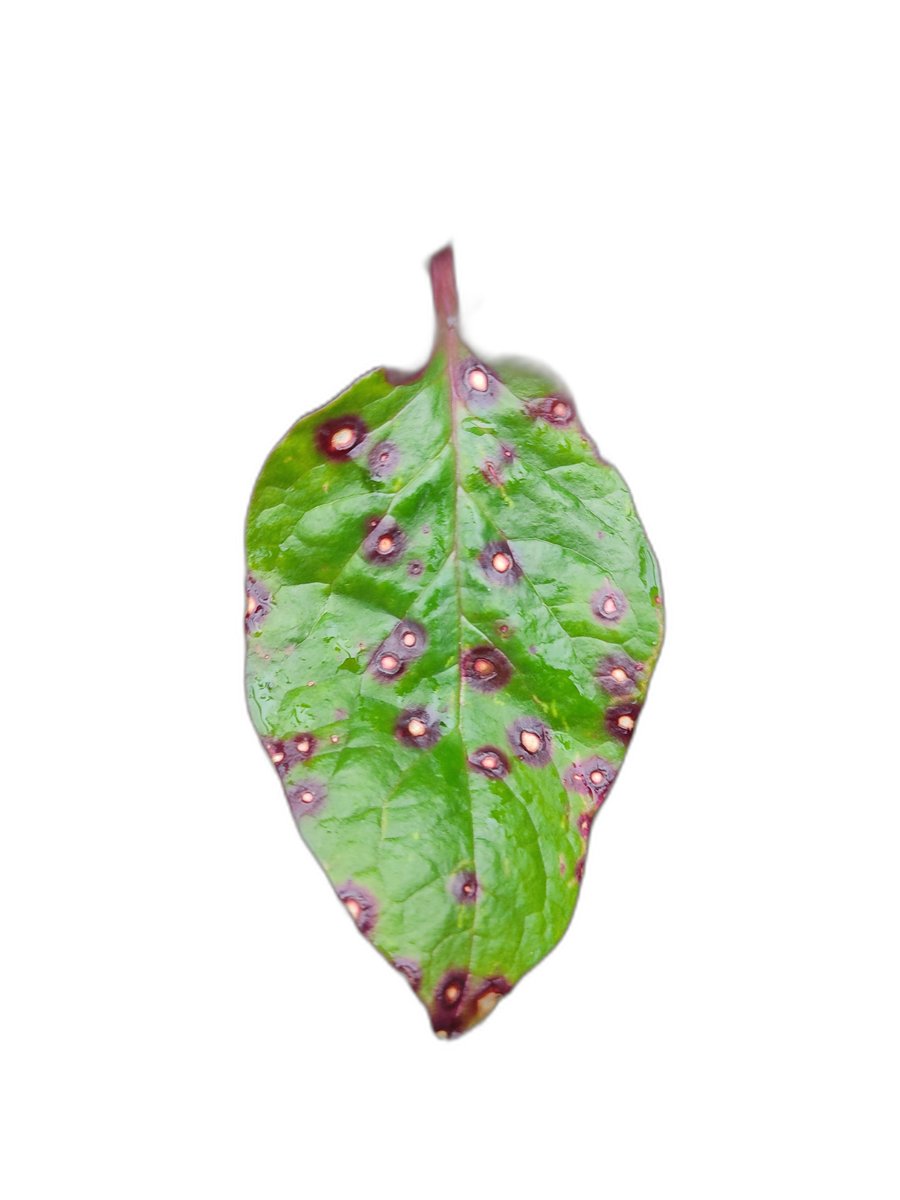
Label: Bacterial-Spot